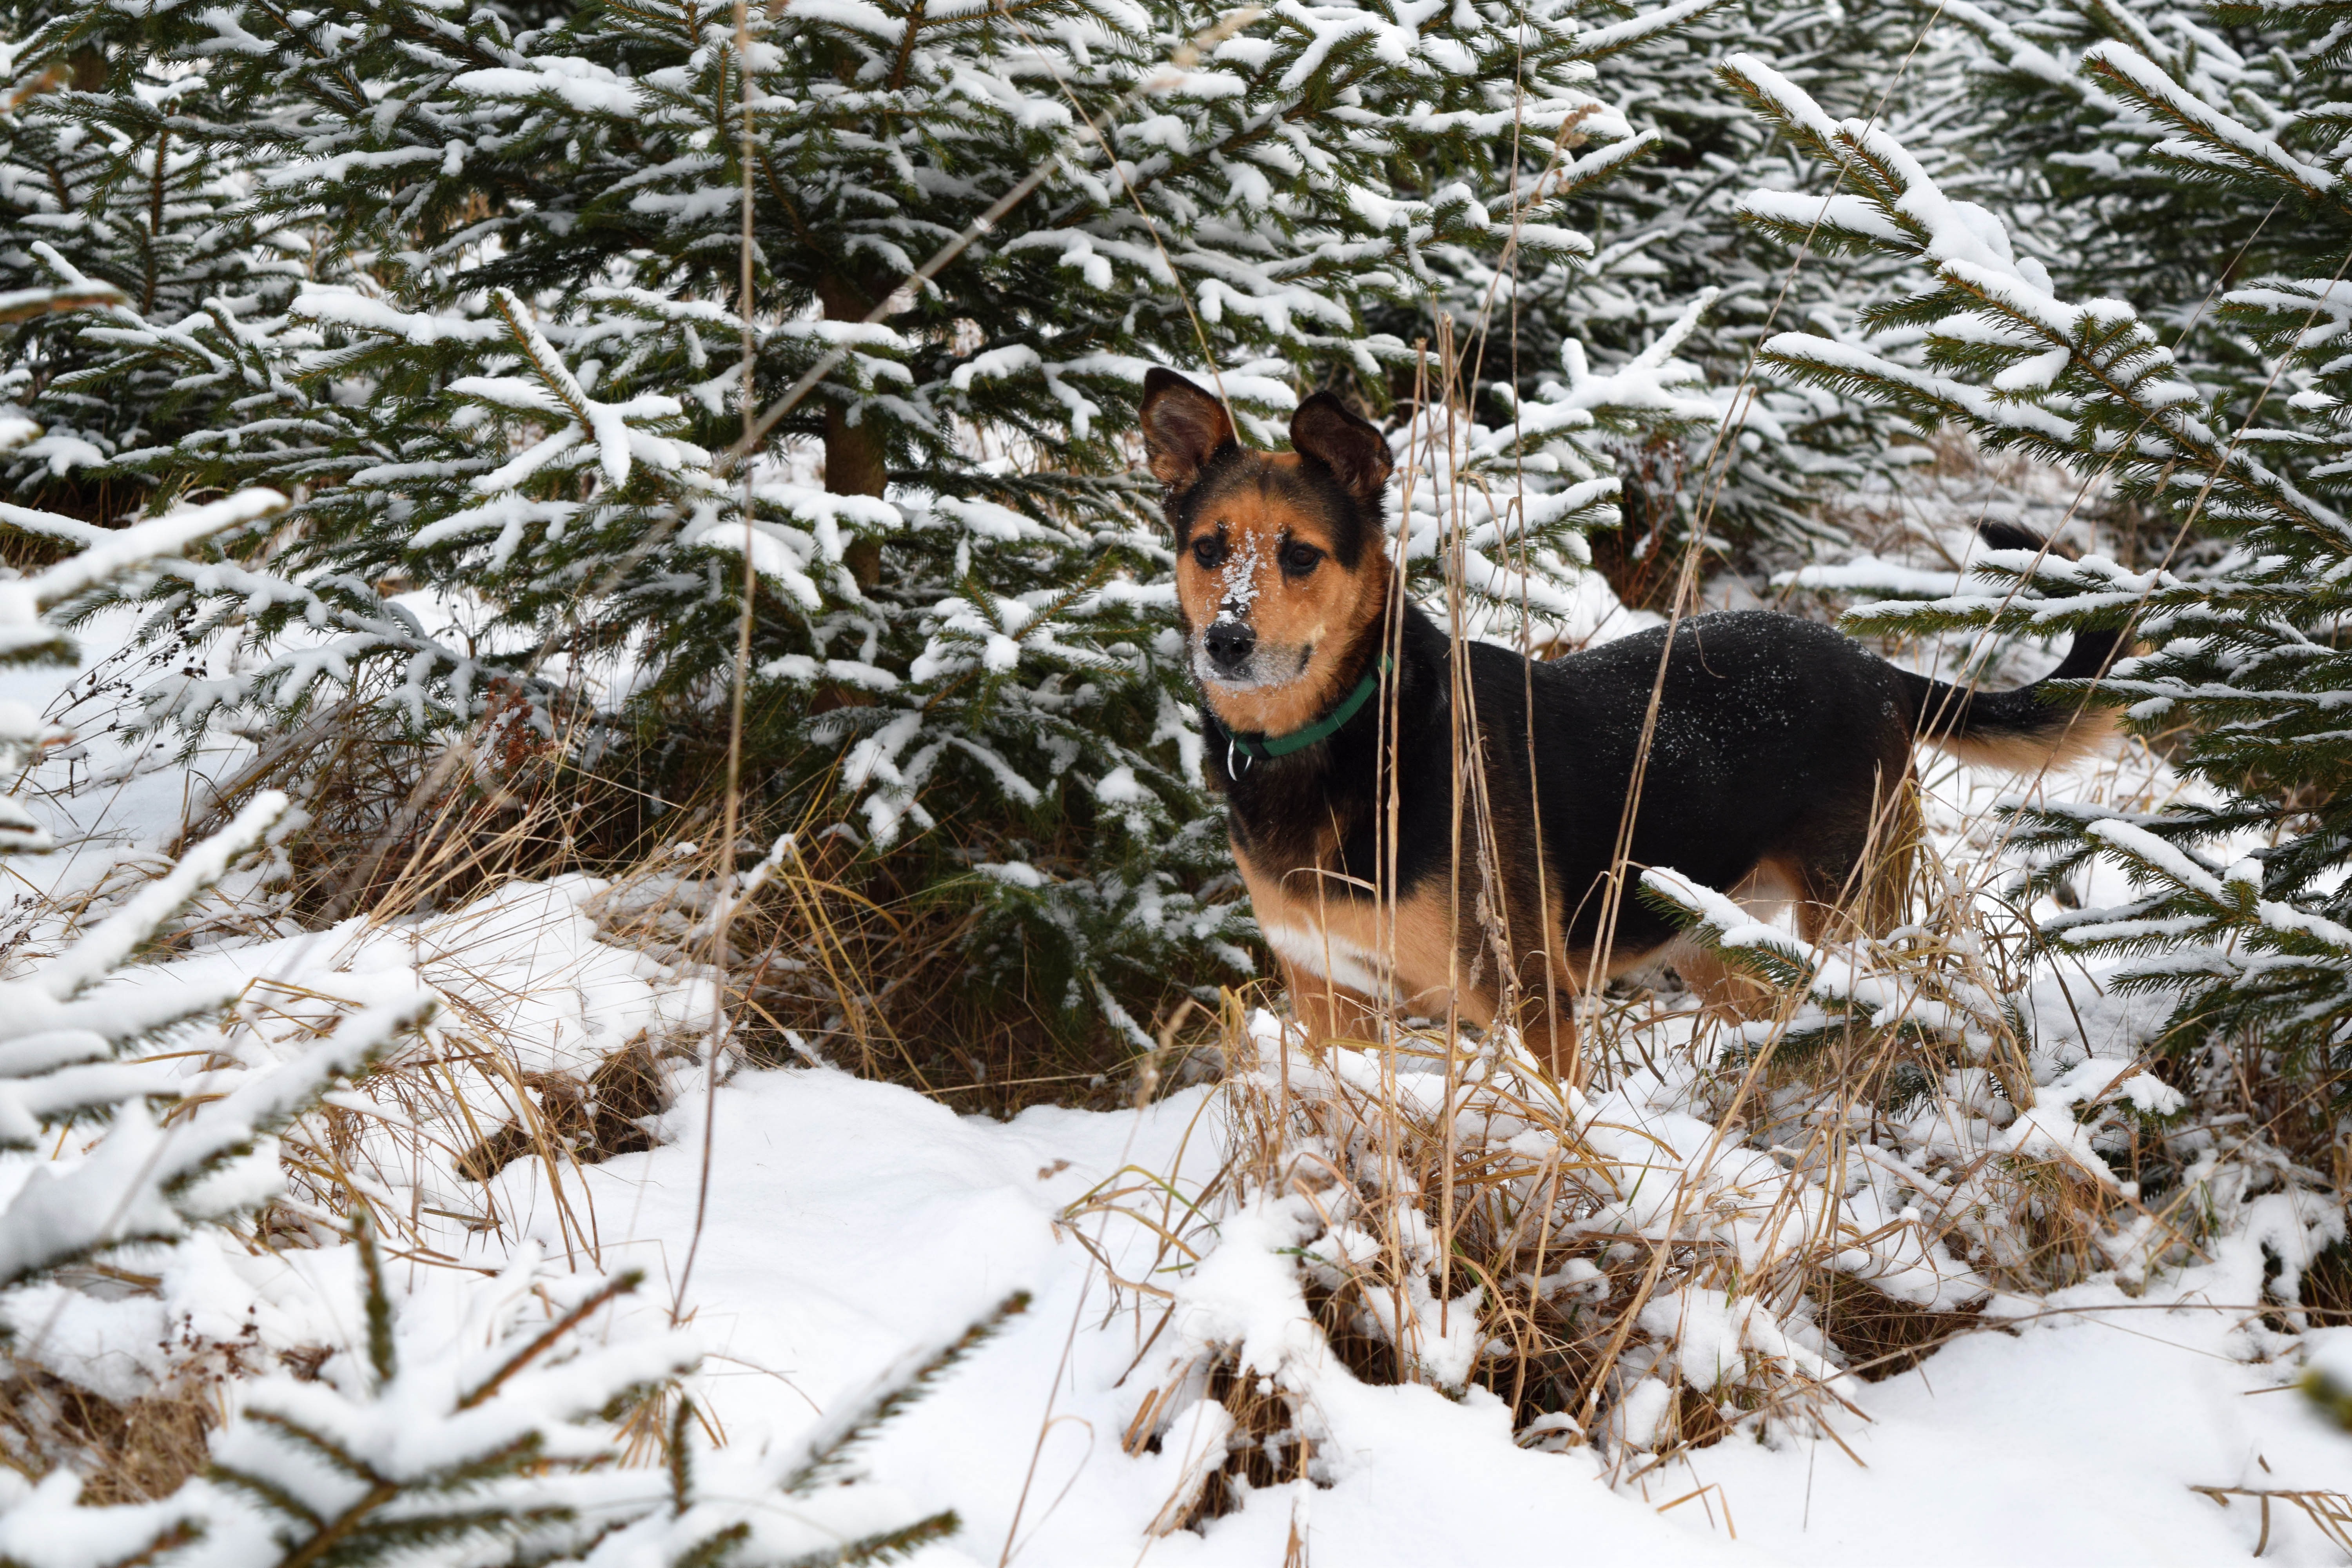
tree, nature, snow, cold, winter, white, dog, animal, cute, canine, walk, pet, weather, mammal, christmas, season, friend, outdoors, happy, doggy, dog like mammal